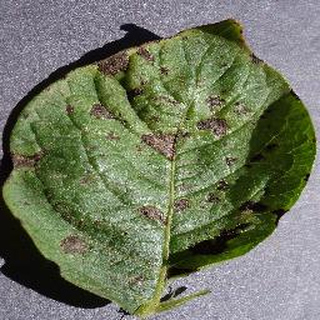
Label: potato_early_blight